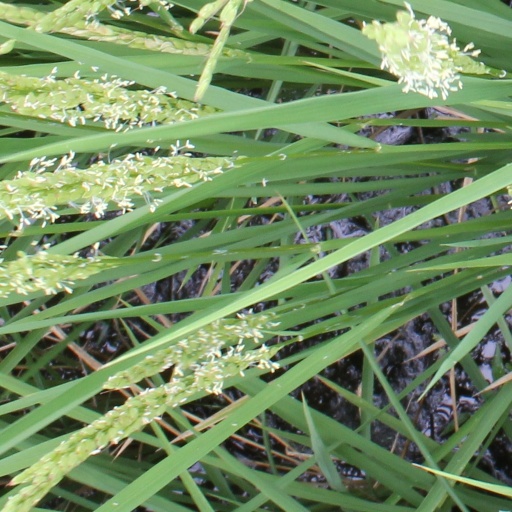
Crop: rice